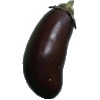
Label: Eggplant 1